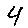
Label: 4